Christianity in the 14th century

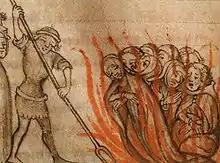
Templars being burned at the stake.

King Philip IV of France created an inquisition for his suppression of the Knights Templar during the 14th century. King Ferdinand and Queen Isabella formed another in 1480, originally to deal with distrusted ex-Jewish and ex-Muslim converts. Over a 350-year period, this Spanish Inquisition executed between 3,000 and 4,000 people, representing around two percent of those accused. The inquisition played a major role in the final expulsion of Islam from the kingdoms of Sicily and Spain. In 1482, Pope Sixtus IV condemned its excesses but Ferdinand ignored his protests. Historians note that for centuries Protestant propaganda and popular literature exaggerated the horrors of these inquisitions. According to Edward Norman, this view "identified the entire Catholic Church ... with [the] occasional excesses" wrought by secular rulers.